Marty McManus

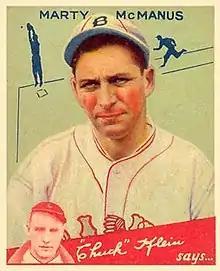
1934 baseball card of McManus

In January 1934, McManus was signed by the Brooklyn Dodgers. He compiled a .340 batting average in exhibition games for the Dodgers, but first year manager Casey Stengel concluded that McManus was disgruntled at being with the Dodgers. Accordingly, on April 11, 1934, Stengel released McManus. McManus was then acquired on waivers by the Boston Braves. McManus appeared in 114 games for the Braves, 73 at second base and 37 at third base, and compiled a .276 batting average and a .330 on-base percentage. He appeared in his final major league game at age 34 on September 30, 1934.